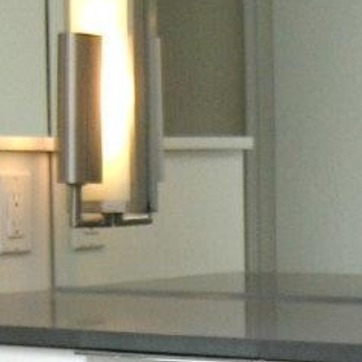
Material: mirror